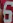
Number: 6